Bonnie Watson Coleman

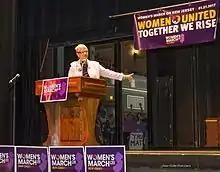

Watson Coleman has been described as a "progressive" and is a member of the Congressional Progressive Caucus. She is a member of the Democratic Party.